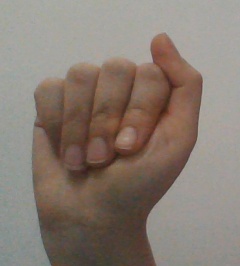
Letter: saad